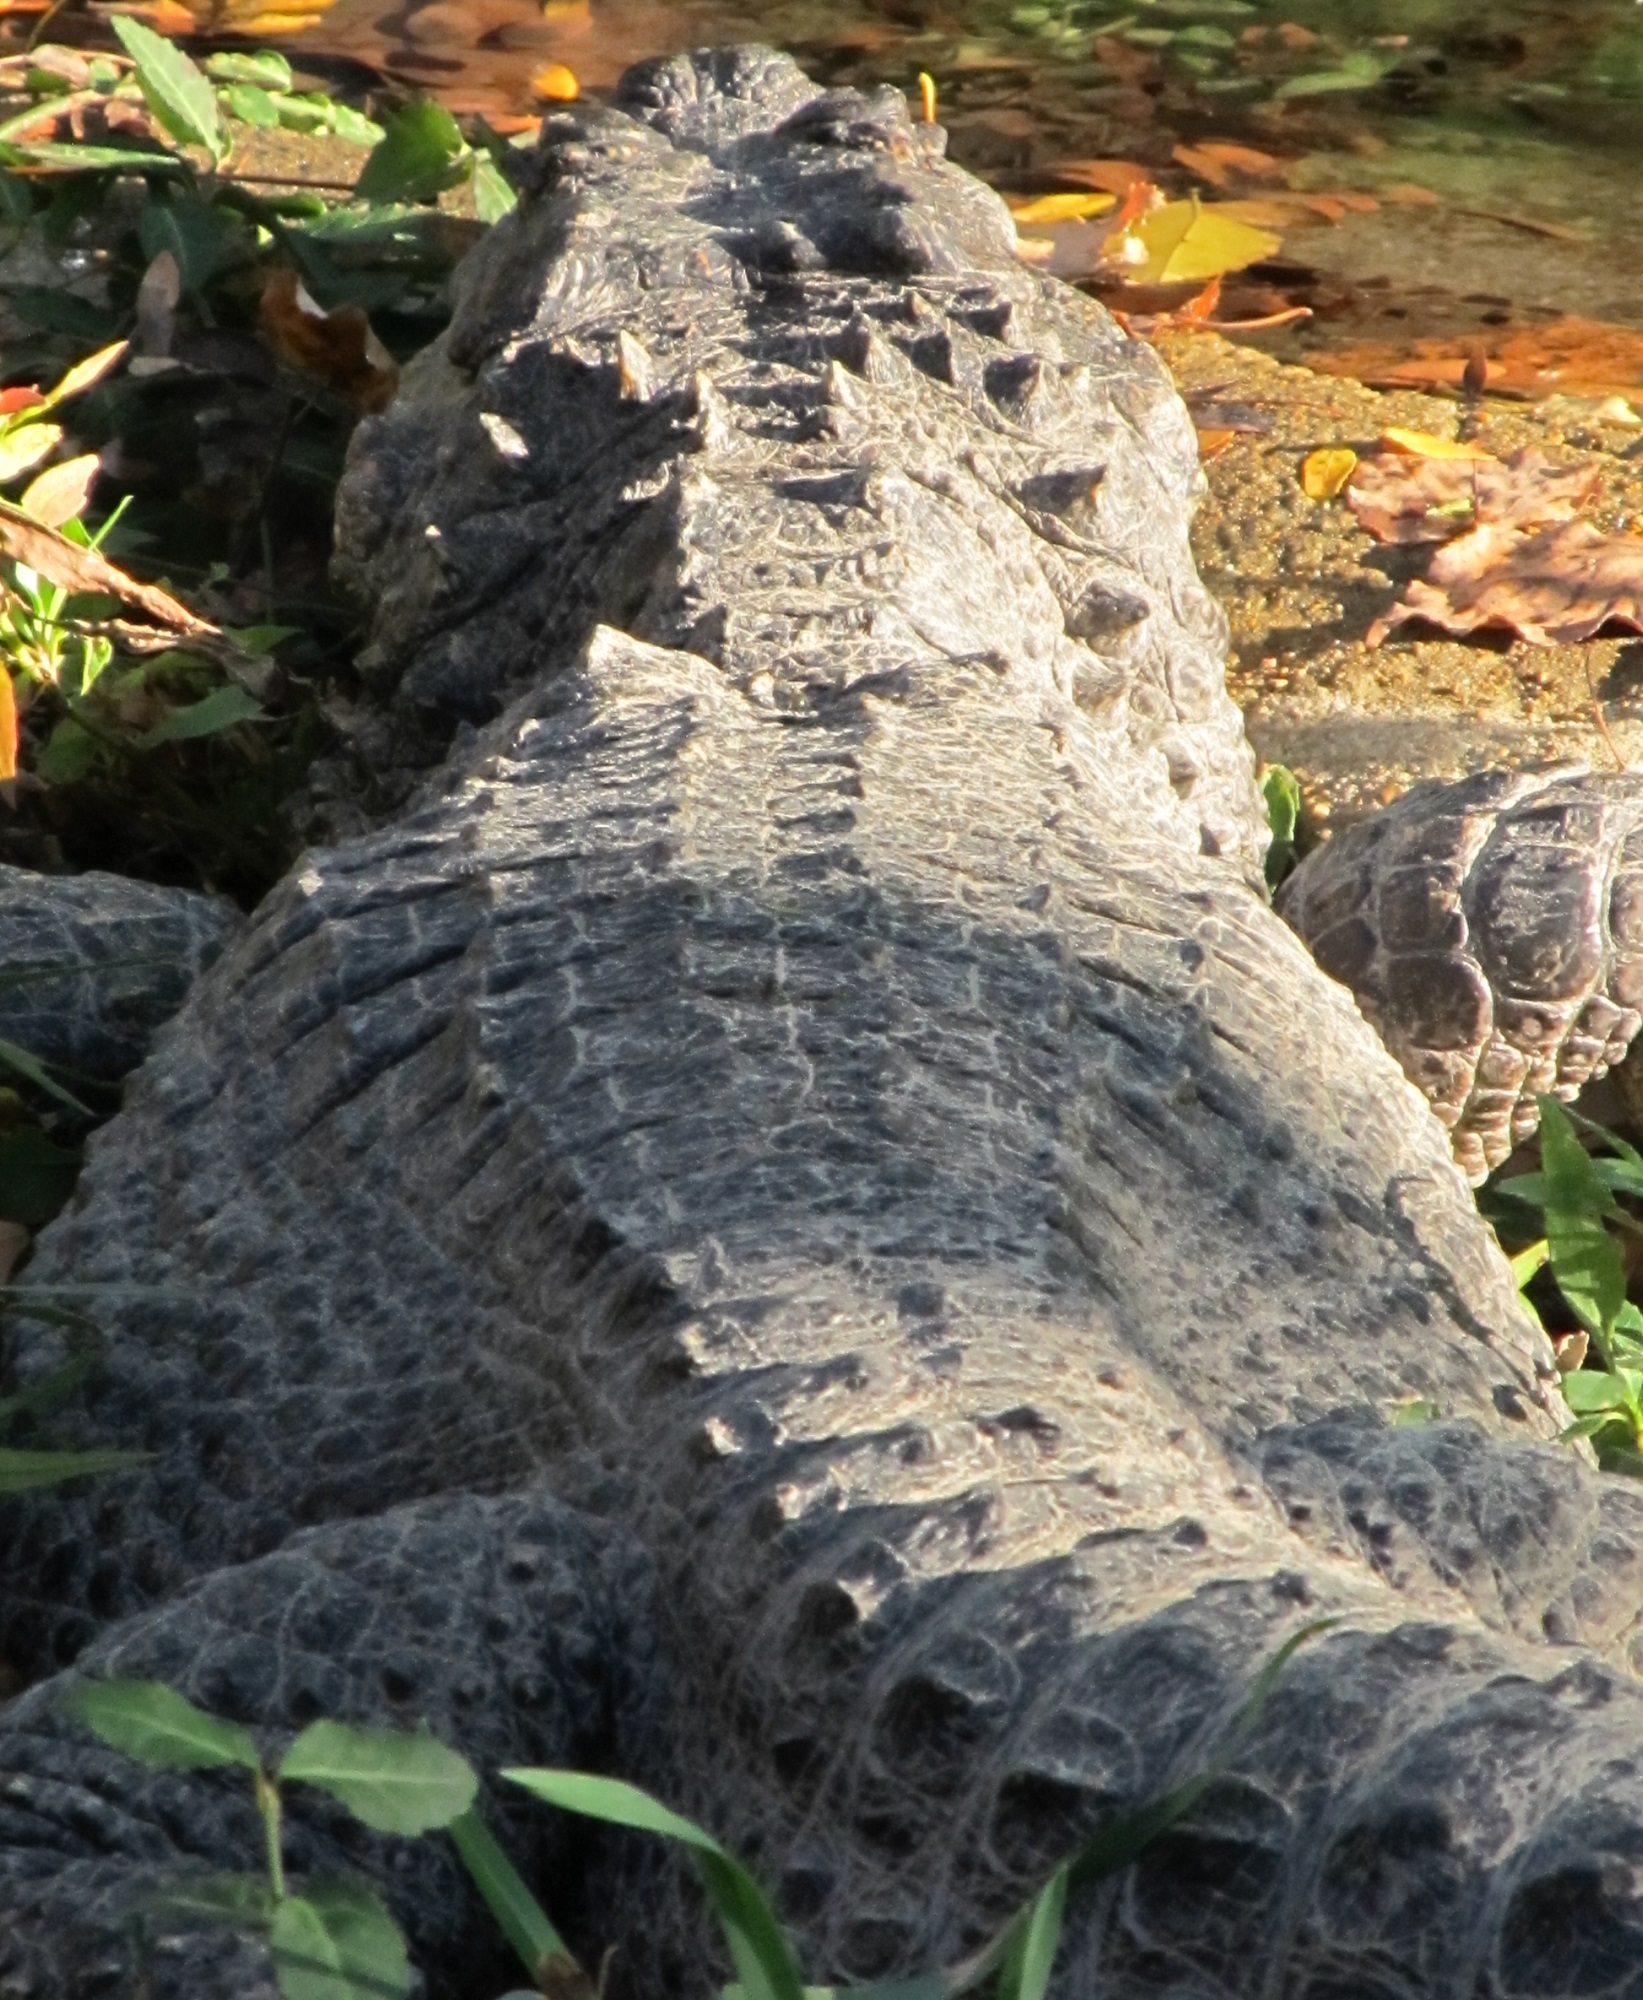
nature, profile, wildlife, portrait, tropical, predator, reptile, fauna, crocodile, close up, alligator, rear view, tail, head, vertebrate, body, resting, crocodilia, american alligator, nile crocodile, alligator mississippiensis